Carl Theodor Albrecht

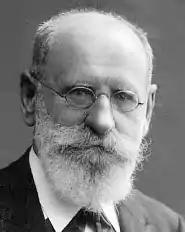
Carl Theodor Albrecht.

Carl Theodor Albrecht (August 30, 1843, Dresden, Kingdom of Saxony – August 31, 1915) was a German astronomer.